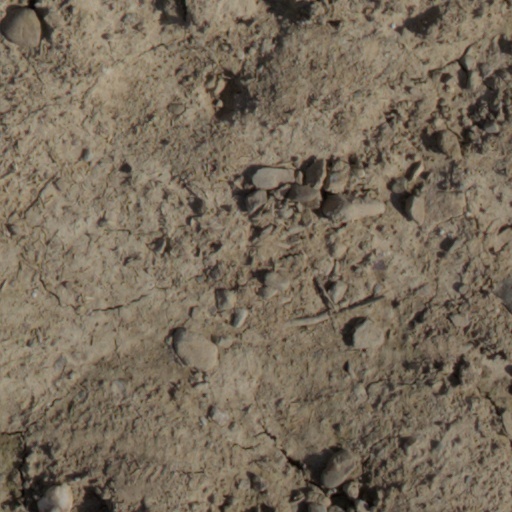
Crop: wheat